Freddie Aguilar

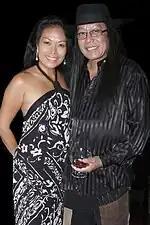
Aguilar with his sister Marlene, circa 2002

Aguilar has been with four women throughout his life. Aguilar married Marilyn Angelo in Olongapo. However this marriage was void since the priest did not have an appropriate license. After his voided union with Angelo, Aguilar married Josephine Queipo in London but later separated in 1997. The marriage lasted for 22 years until Aguilar divorced Queipo. In the late 1990s, Aguilar became the boyfriend of then-17 year old Antonette Martinez. At age 19, Martinez married Aguilar in Las Vegas in 2000. They divorced after five years.